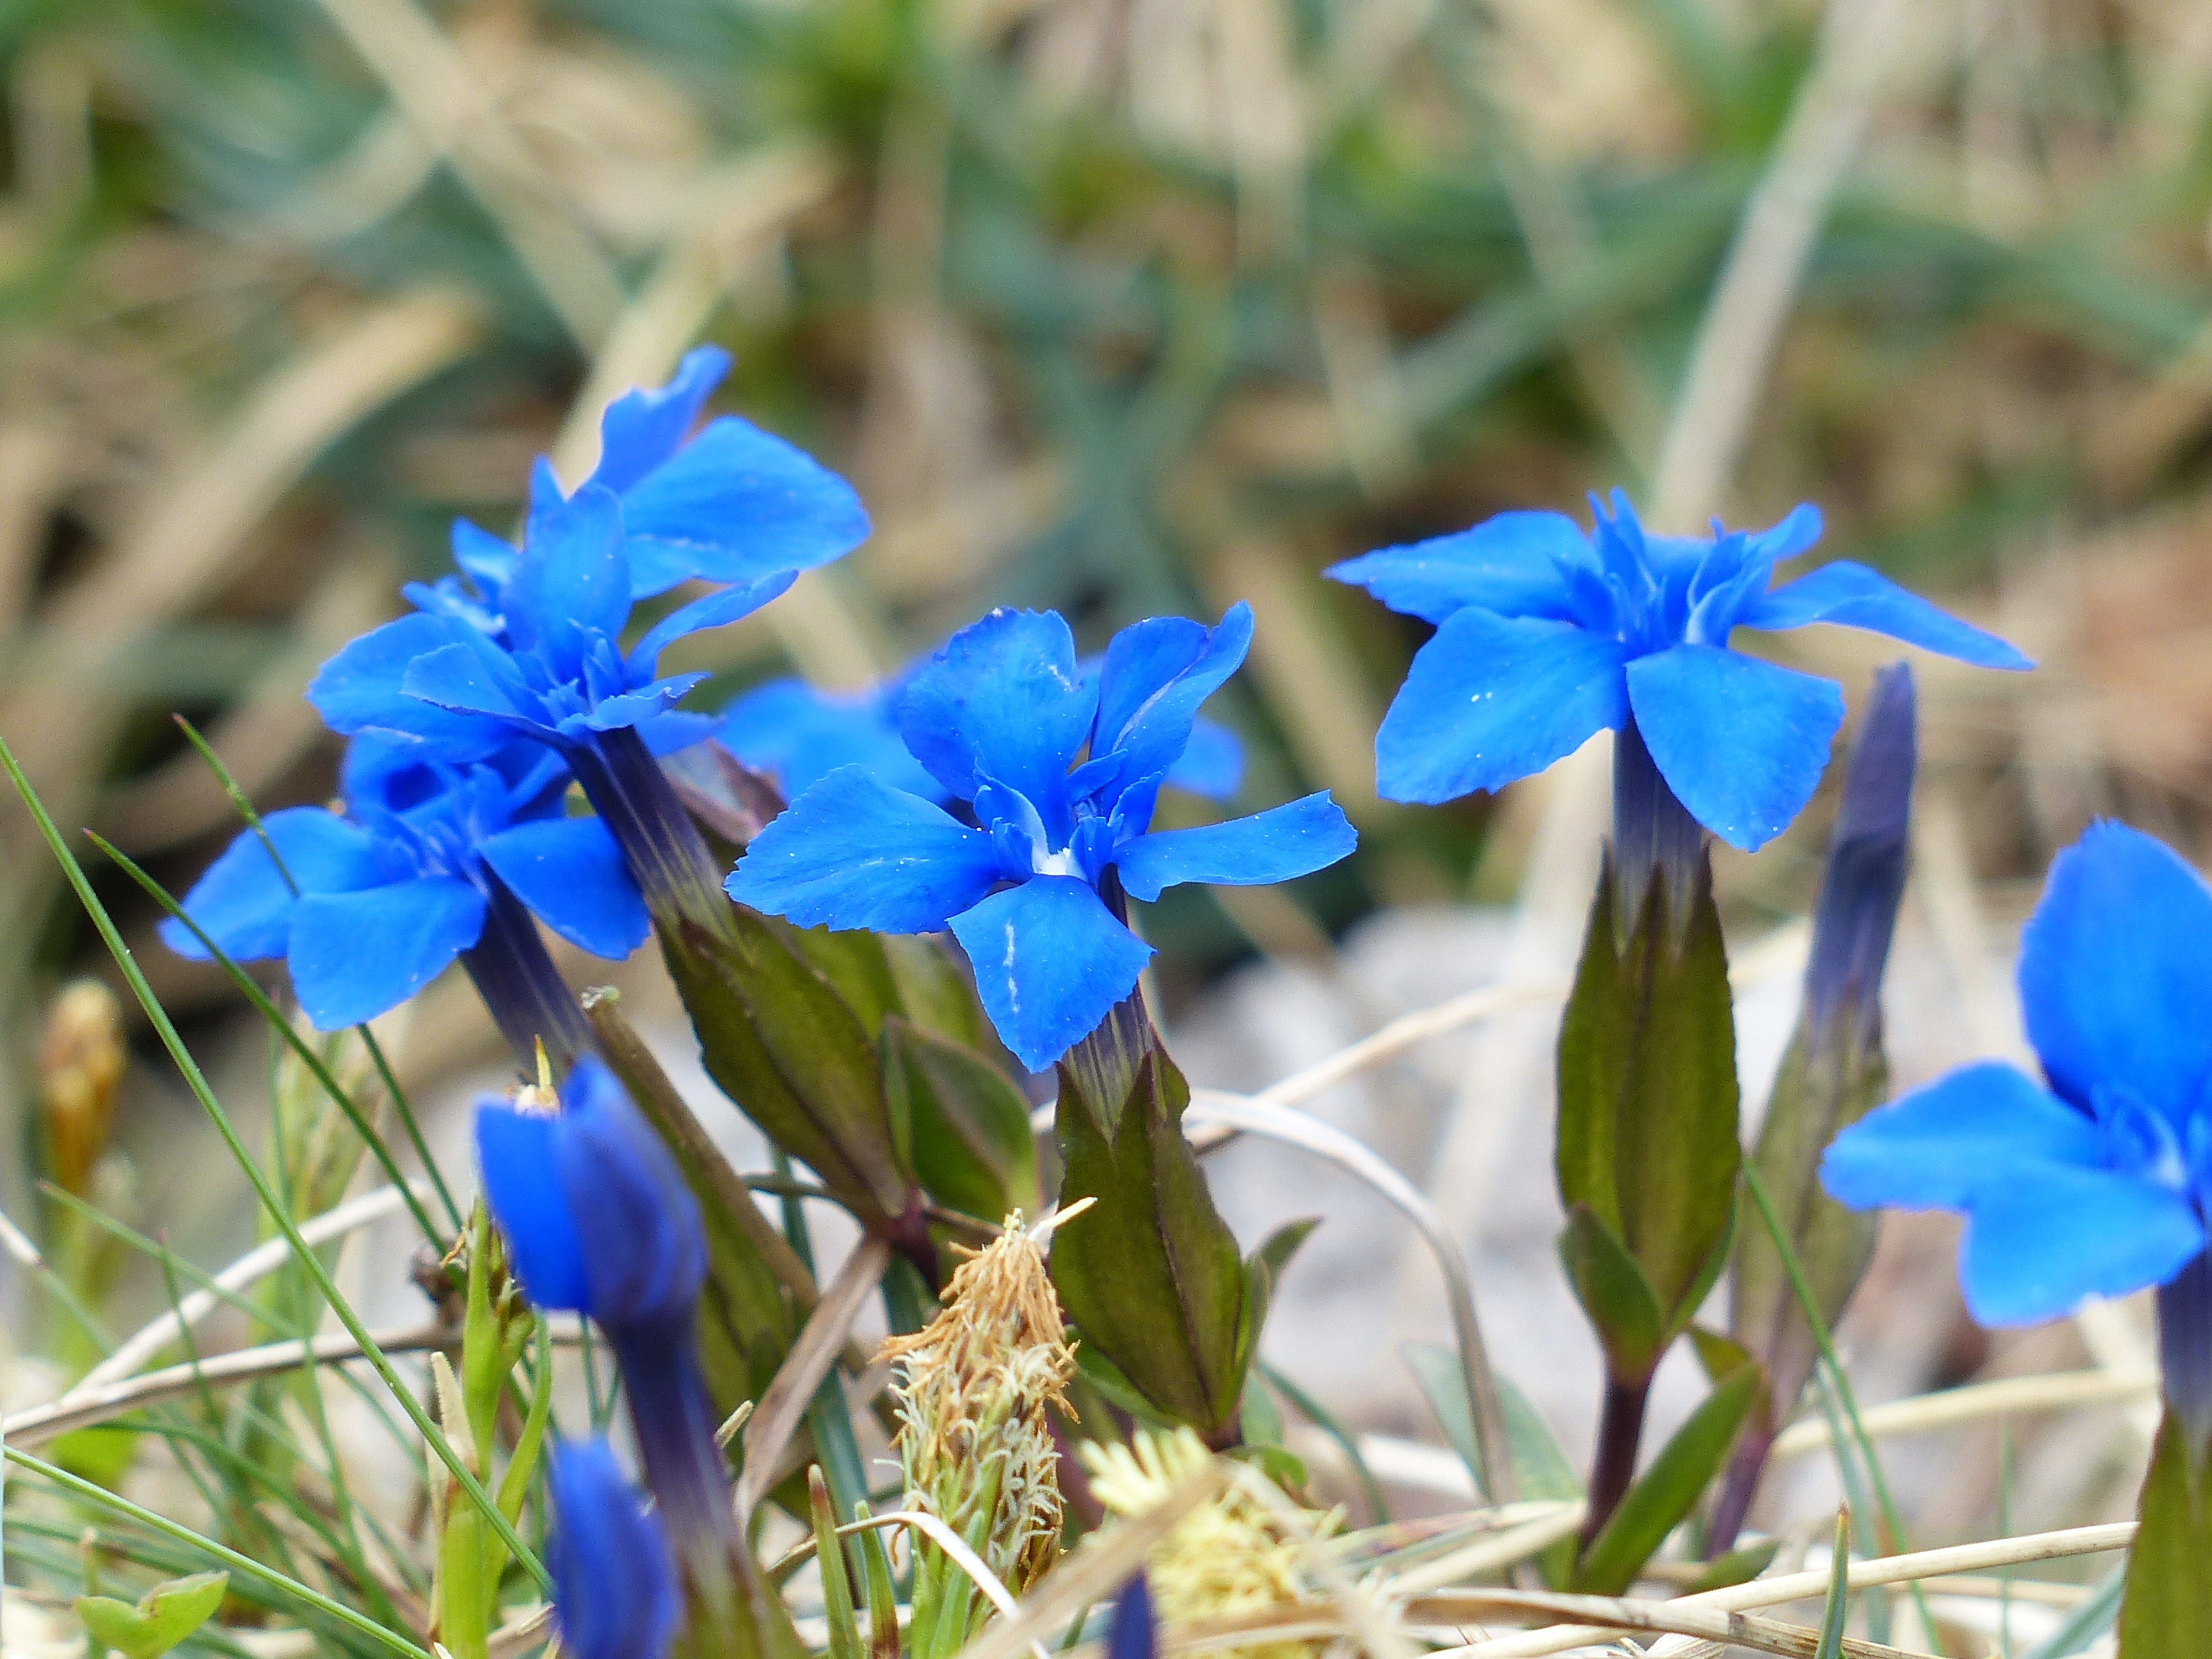
blossom, plant, flower, bloom, botany, blue, flora, wildflower, gentiana, scilla, gentian, medicinal plant, cure, flowering plant, alpine flower, chimney sweep, bellflower family, harebell, alpine plant, gentian plant, kind of gentian, land plant, spring gentian, gentiana verna, schusternagerl, himmelsblaeueli, herrgottsliechtli, tintabluoma, sky stem, gentianaceae